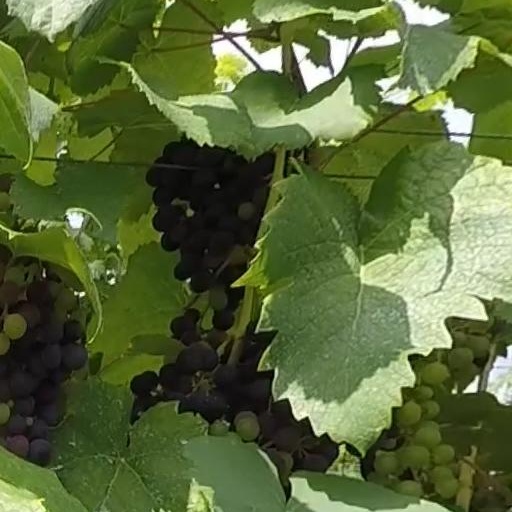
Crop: grape